Digitaria

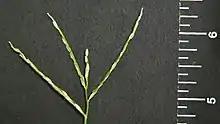
Large crabgrass seedhead raceme

The seeds are edible, most notably those of fonio ("Digitaria exilis" and "Digitaria iburua"), "Digitaria sanguinalis", as well as "Digitaria compacta". They can be toasted, ground into a flour, made into porridge or fermented to make beer. Fonio has been widely used as a staple crop in parts of Africa. It also has decent nutrient qualities as a forage for cattle.